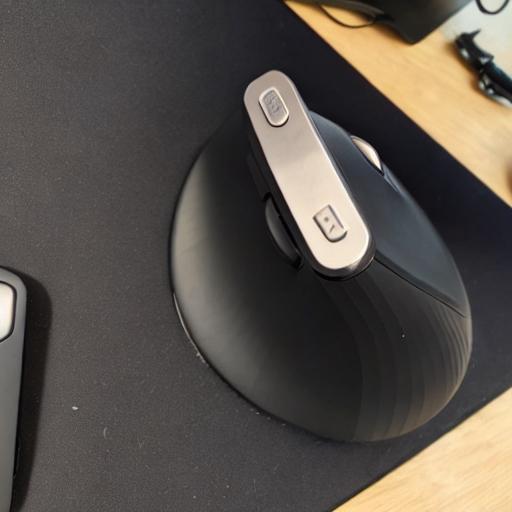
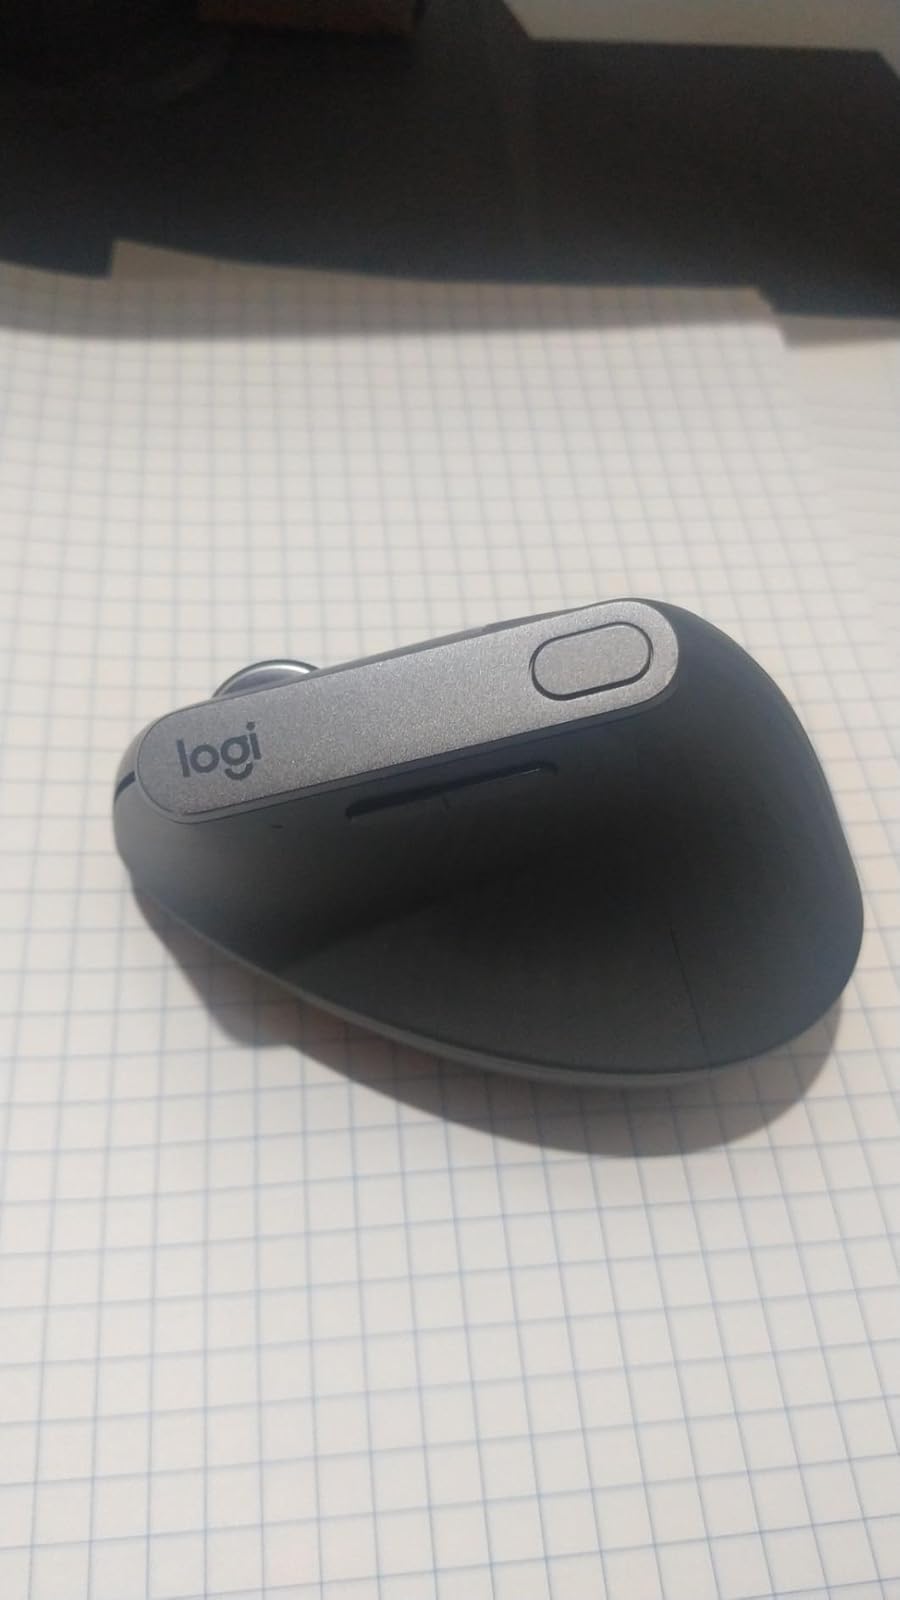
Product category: mouse
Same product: no